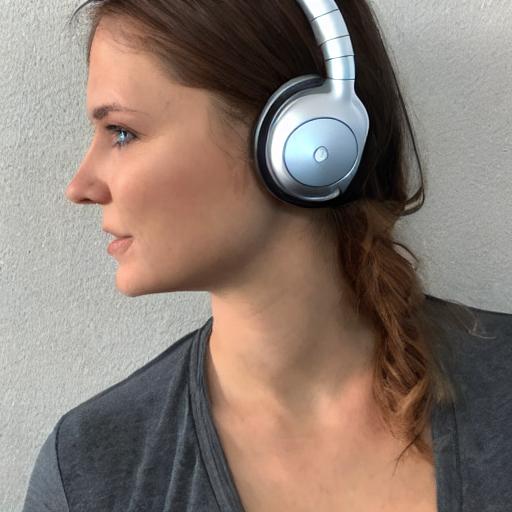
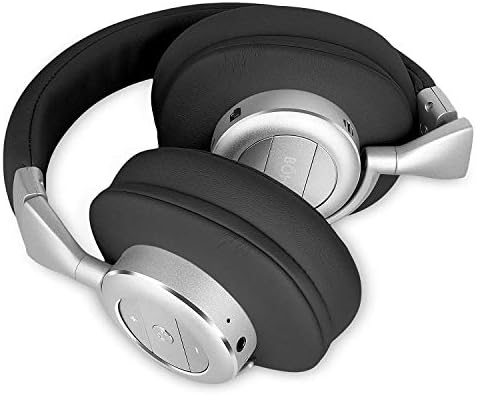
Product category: headphones
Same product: no